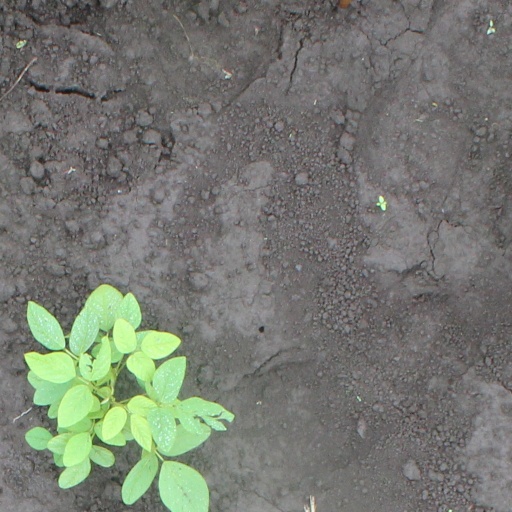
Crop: soybean